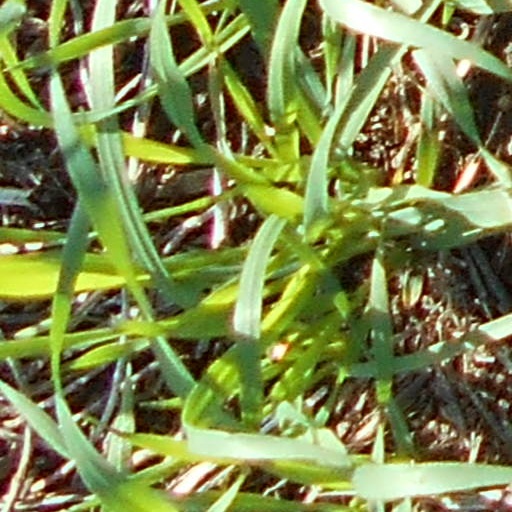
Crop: wheat